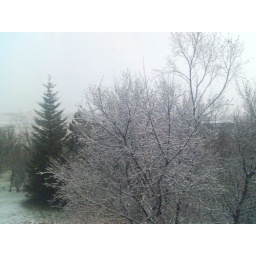
Snowy trees in front of my office window.Picture taken with my mobile phone (better: Pocket PC).